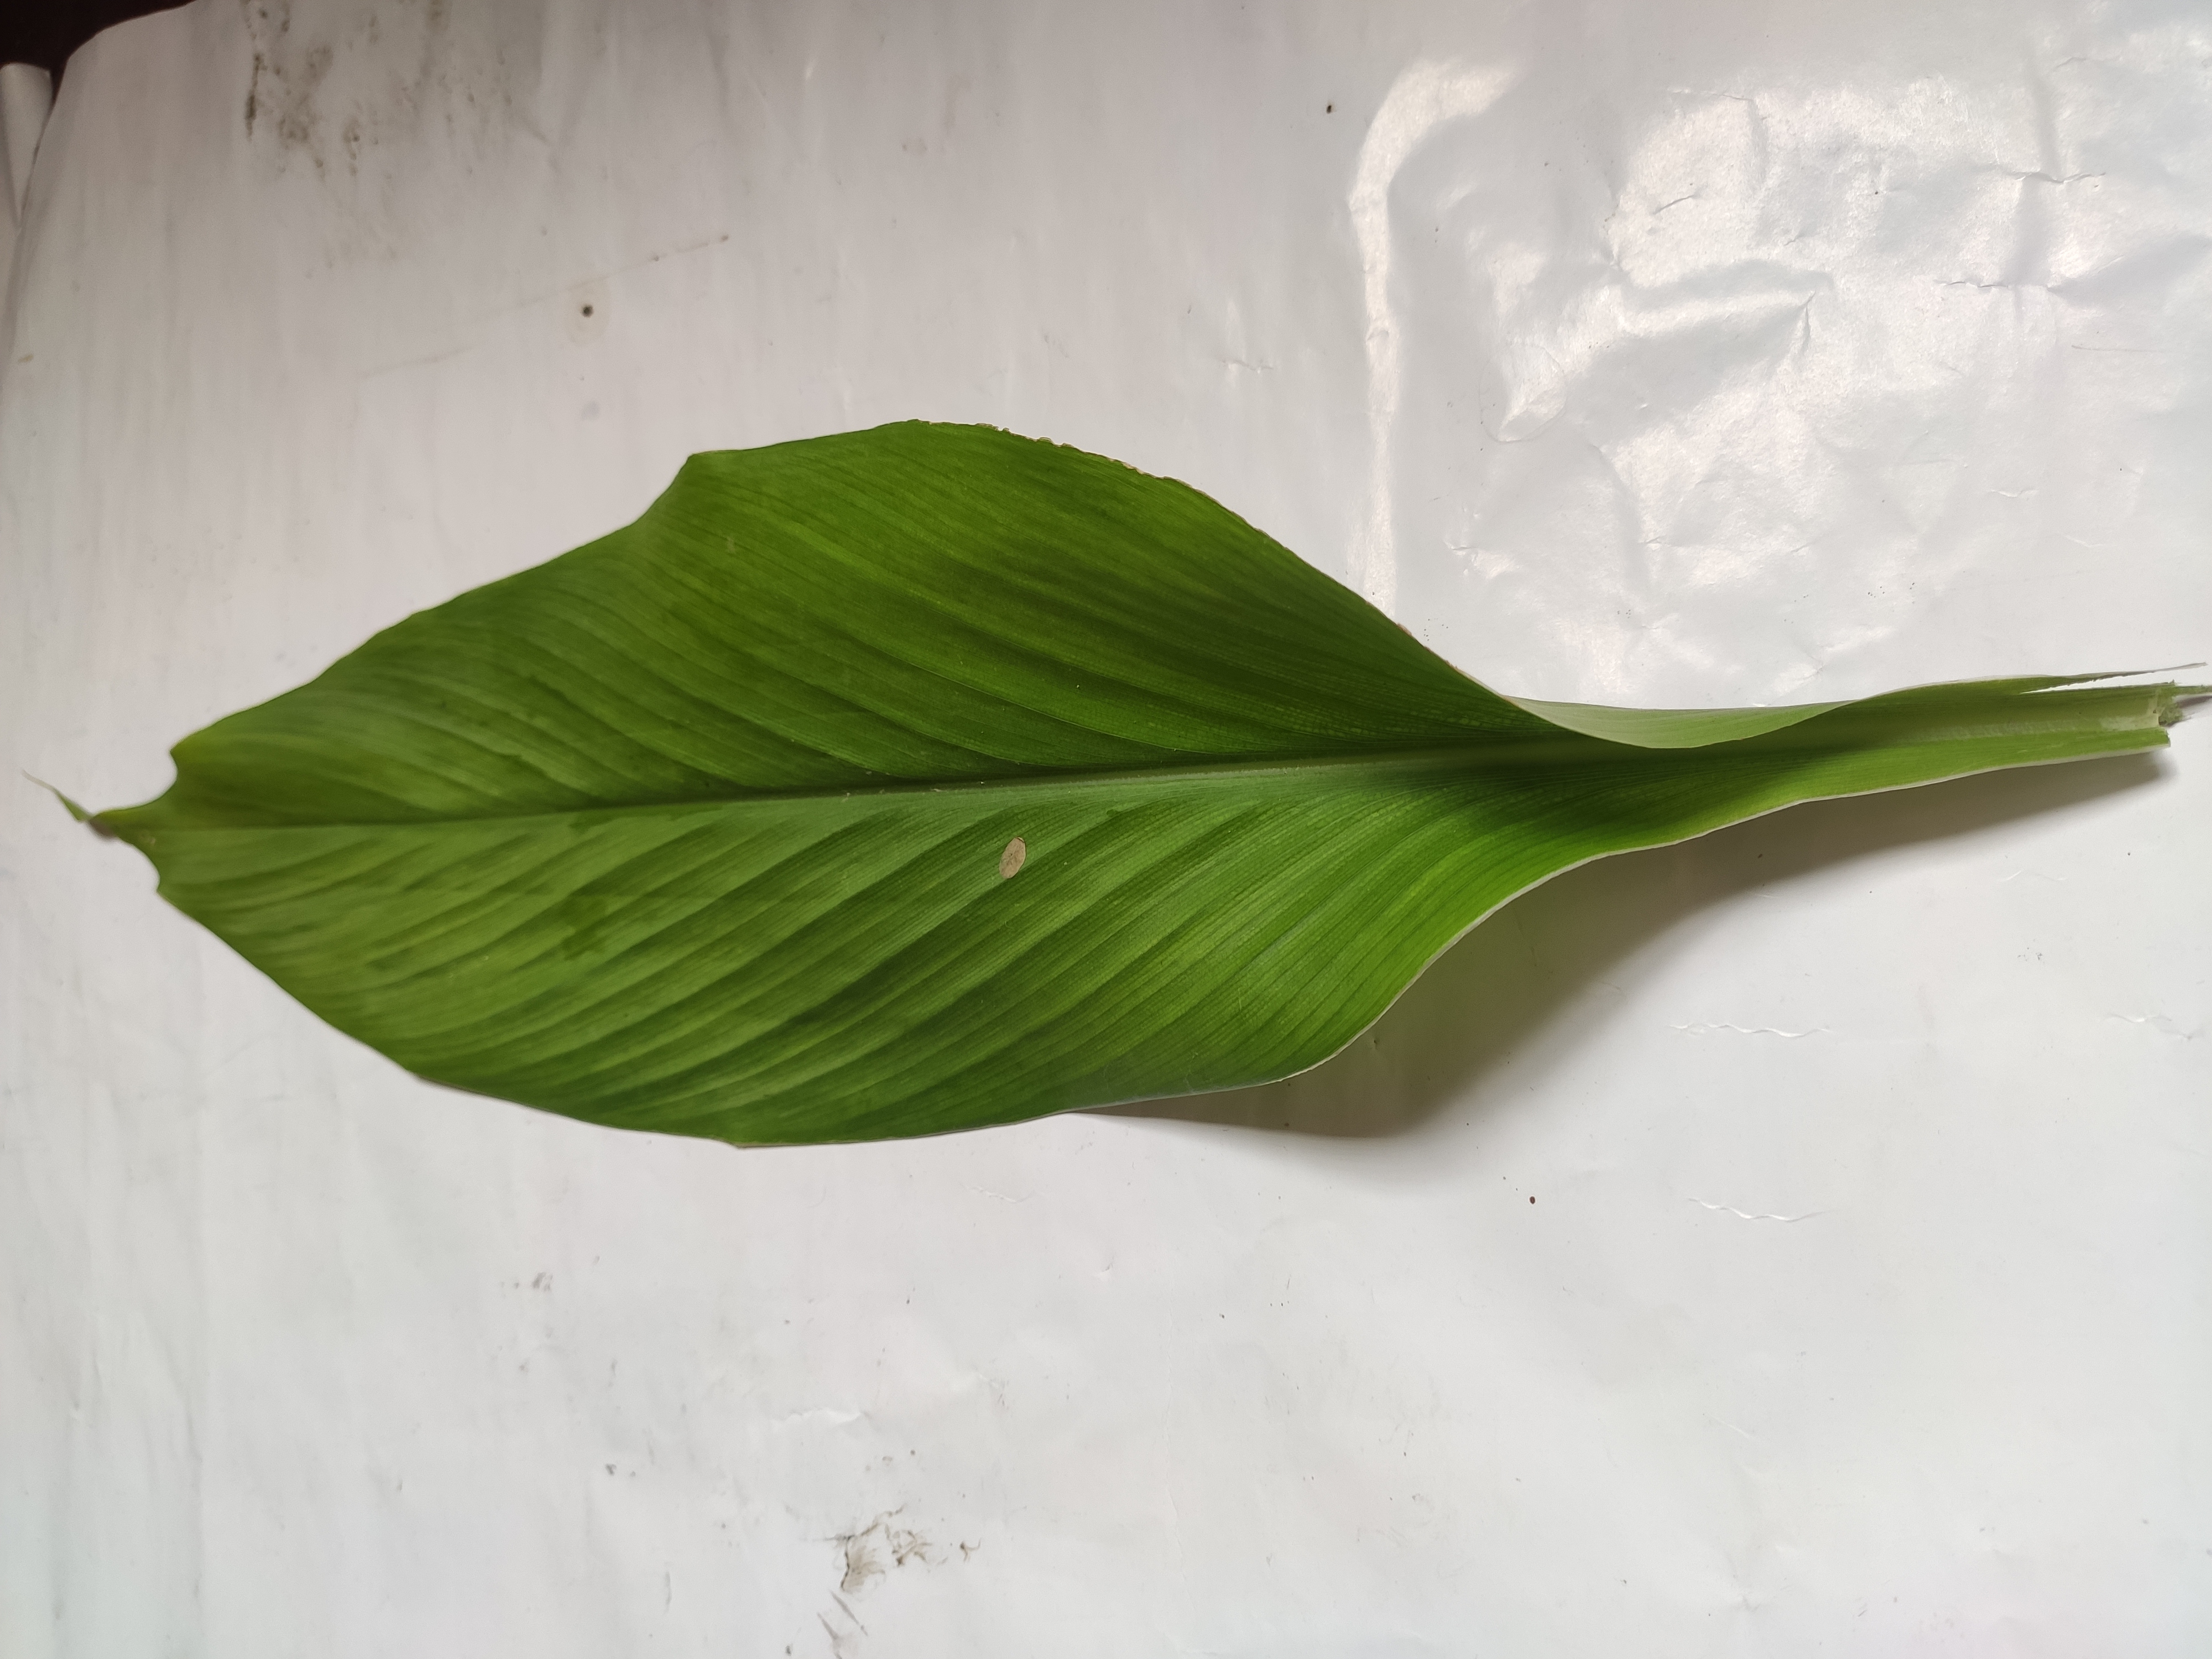
Label: Healthy_Leaf